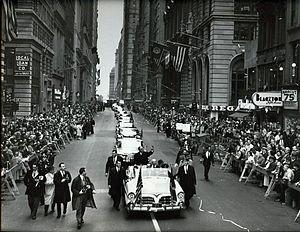
Habib Bourguiba, de son nom complet Habib Ben Ali Bourguiba, né probablement le 3 août 1903 à Monastir et mort le 6 avril 2000 dans la même ville, est un homme d'État tunisien, président de la République entre 1957 et 1987.
Les relations entre les États-Unis et la Tunisie ont été nouées à la fin du XVIIIᵉ siècle, alors que les États-Unis consolident leur indépendance et que la Tunisie s'émancipe peu à peu de la tutelle ottomane.